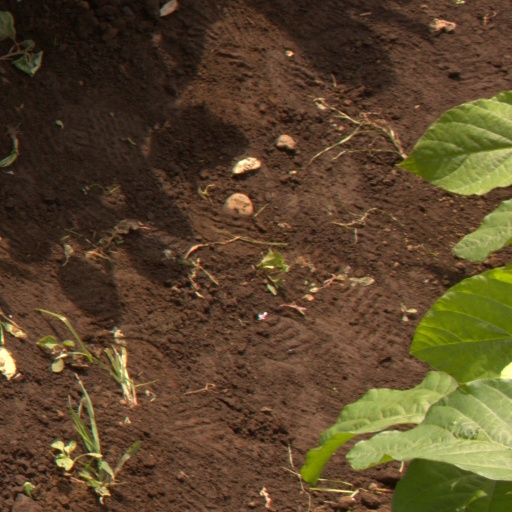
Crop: soybean